Poland in the Junior Eurovision Song Contest

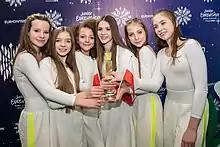
Roksana Węgiel in Minsk

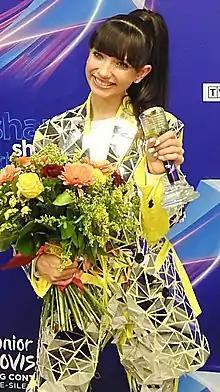
Viki Gabor in Gliwice

The contests are broadcast online worldwide through the official Junior Eurovision Song Contest website junioreurovision.tv and YouTube. In 2015, the online broadcasts featured commentary in English by junioreurovision.tv editor Luke Fisher and 2011 Bulgarian Junior Eurovision Song Contest entrant Ivan Ivanov. The Polish broadcaster, TVP, sent their own commentators to the contest in order to provide commentary in the Polish language. Spokespersons were also chosen by the national broadcaster in order to announce the awarding points from Poland. The table below list the details of each commentator and spokesperson since 2003.